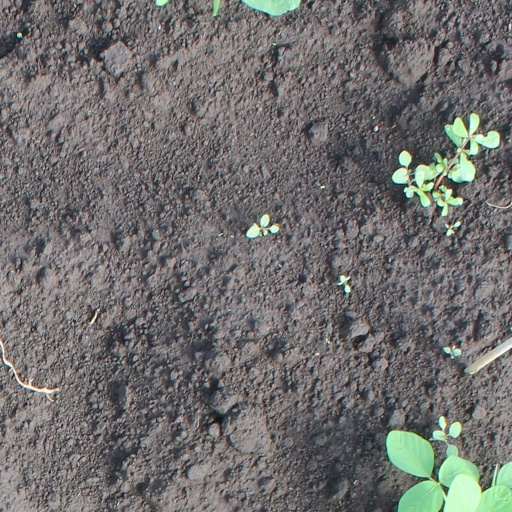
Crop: soybean